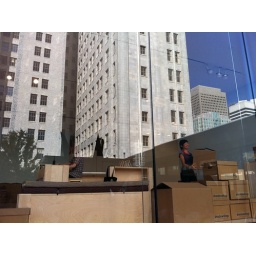
Reflection in window of top floor of SFMOMA: Steve Rhodes